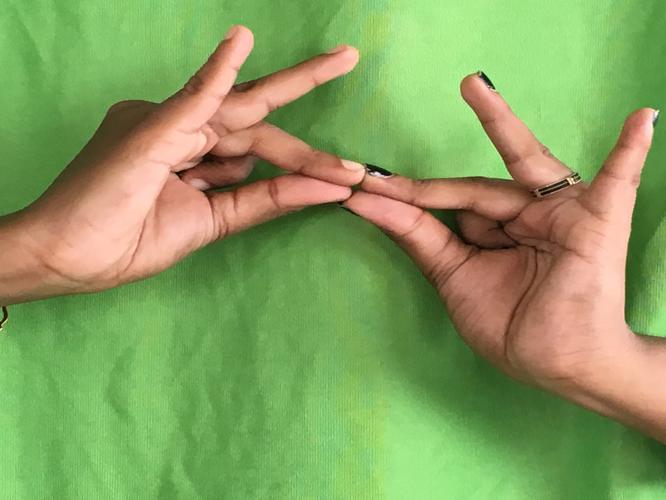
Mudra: Sakata
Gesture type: double_hand